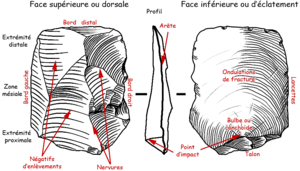
Éclat de silex avec ses éléments morphologiques et descriptifs
En archéologie et en particulier en archéologie préhistorique, le terme éclat désigne un fragment de roche détaché intentionnellement d'un bloc par percussion ou par pression.